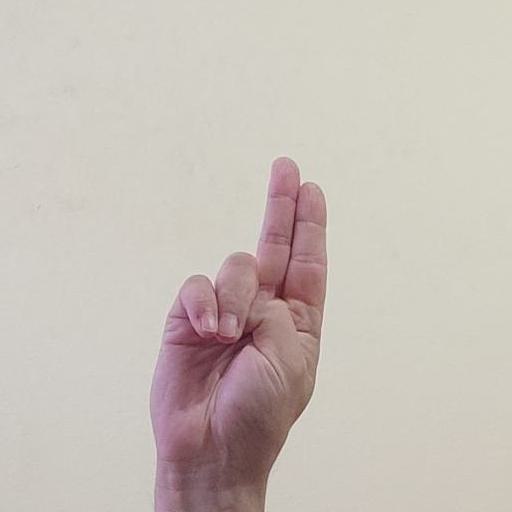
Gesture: two_up